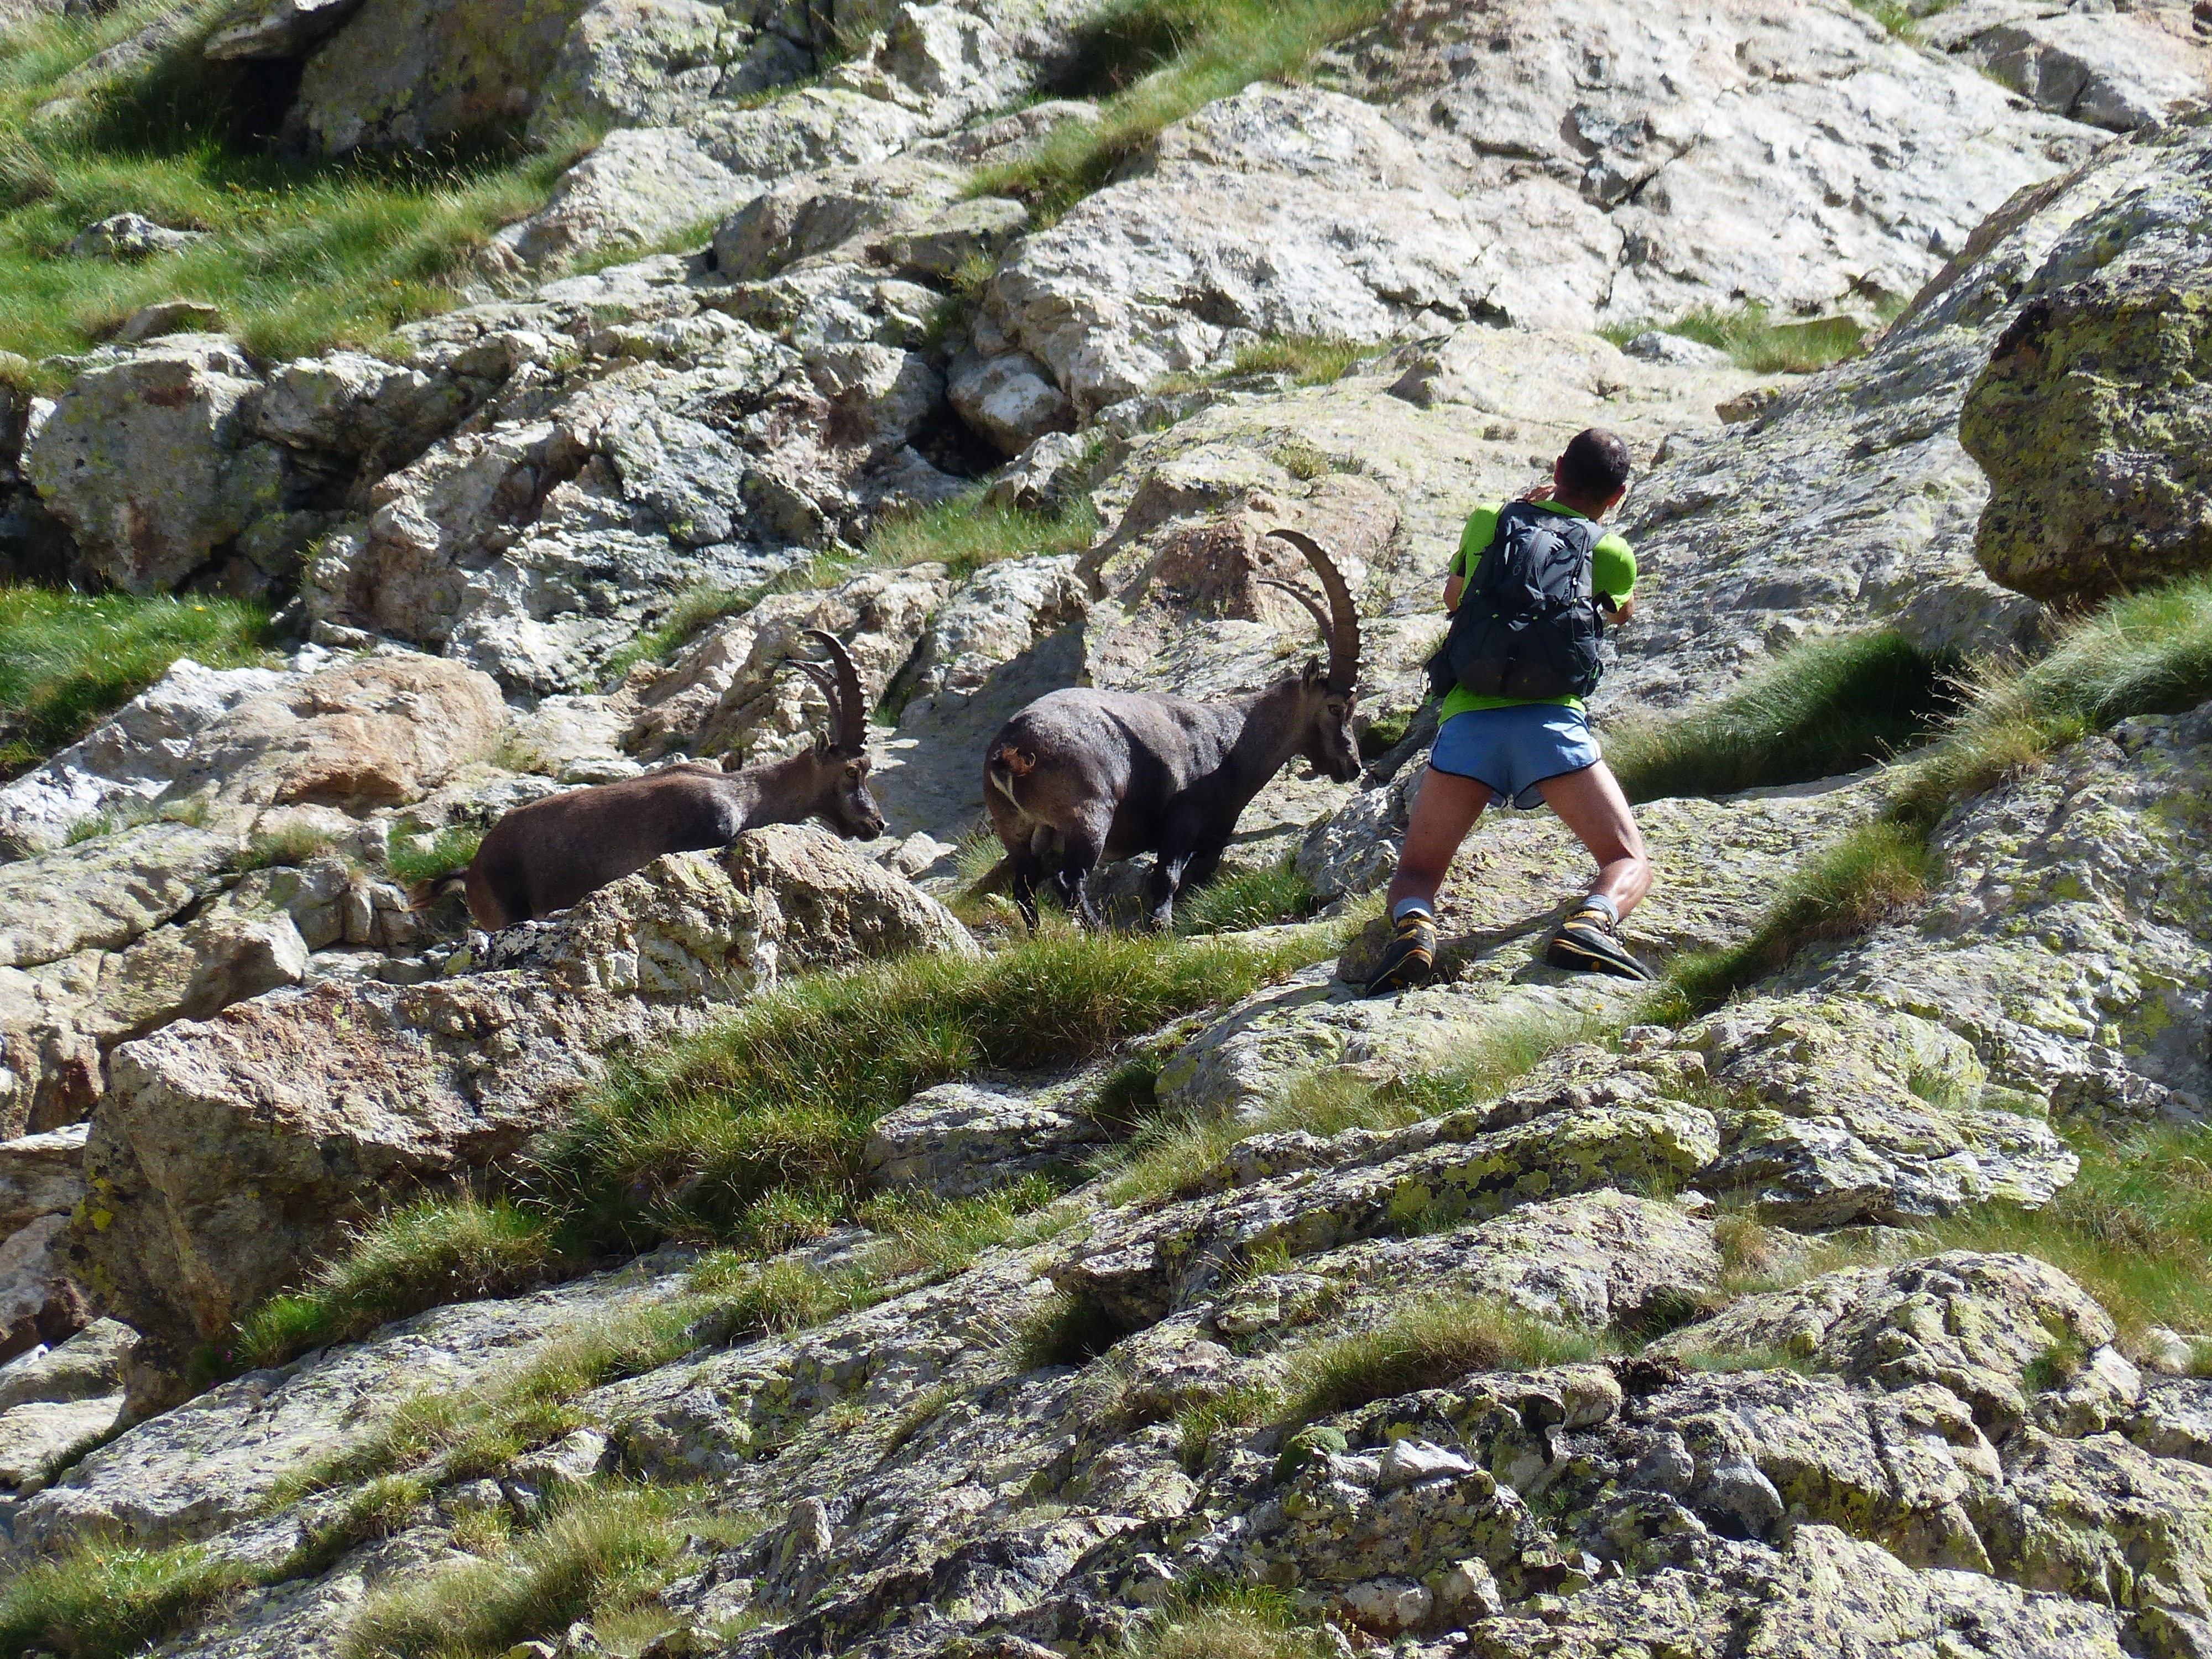
man, rock, wilderness, walking, mountain, hiking, trail, photographer, adventure, animal, mountain range, recreation, stream, human, alpine, climbing, extreme sport, terrain, ridge, mountaineering, sports, backpacking, photograph, observation, wildlife photography, capricorn, encounter, animal shots, alpine ibex, capra ibex, outdoor recreation, mountainous landforms, wicked capricorn, stone goat, bege